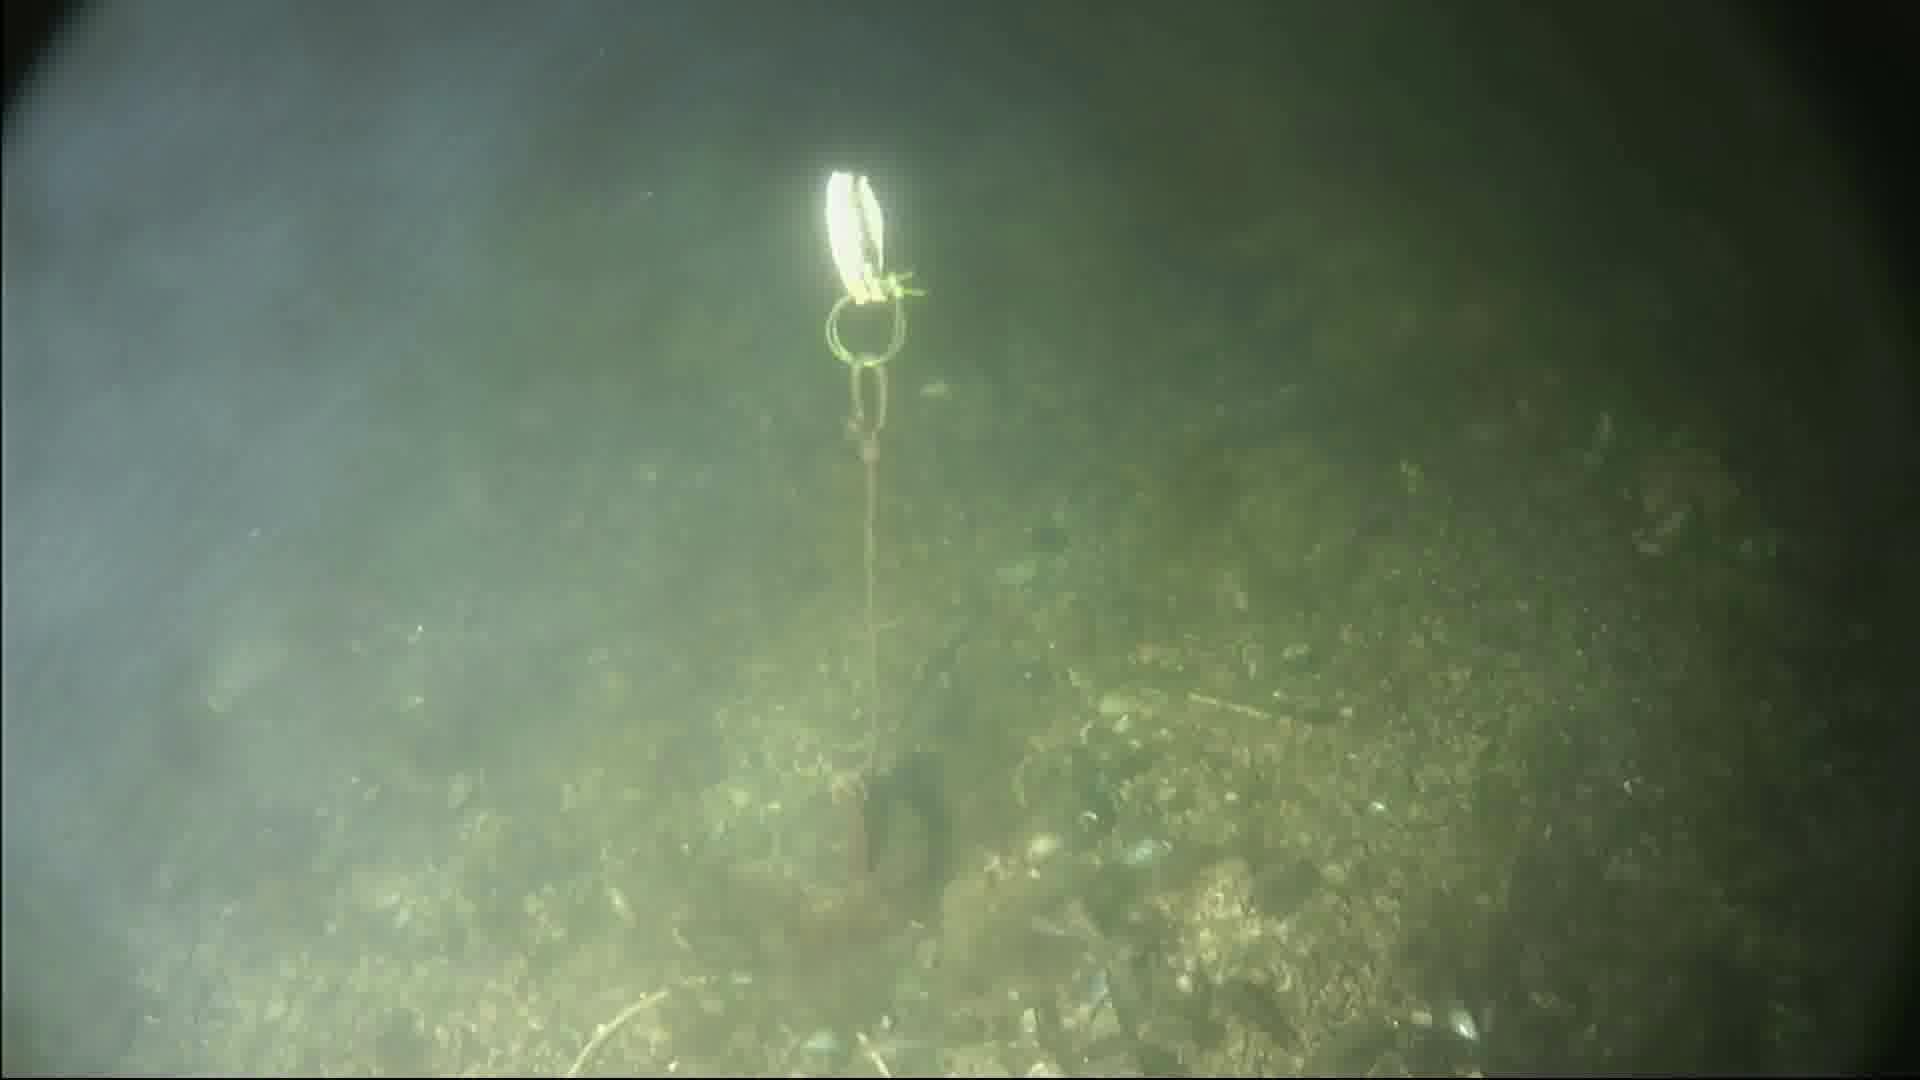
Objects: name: small_fish